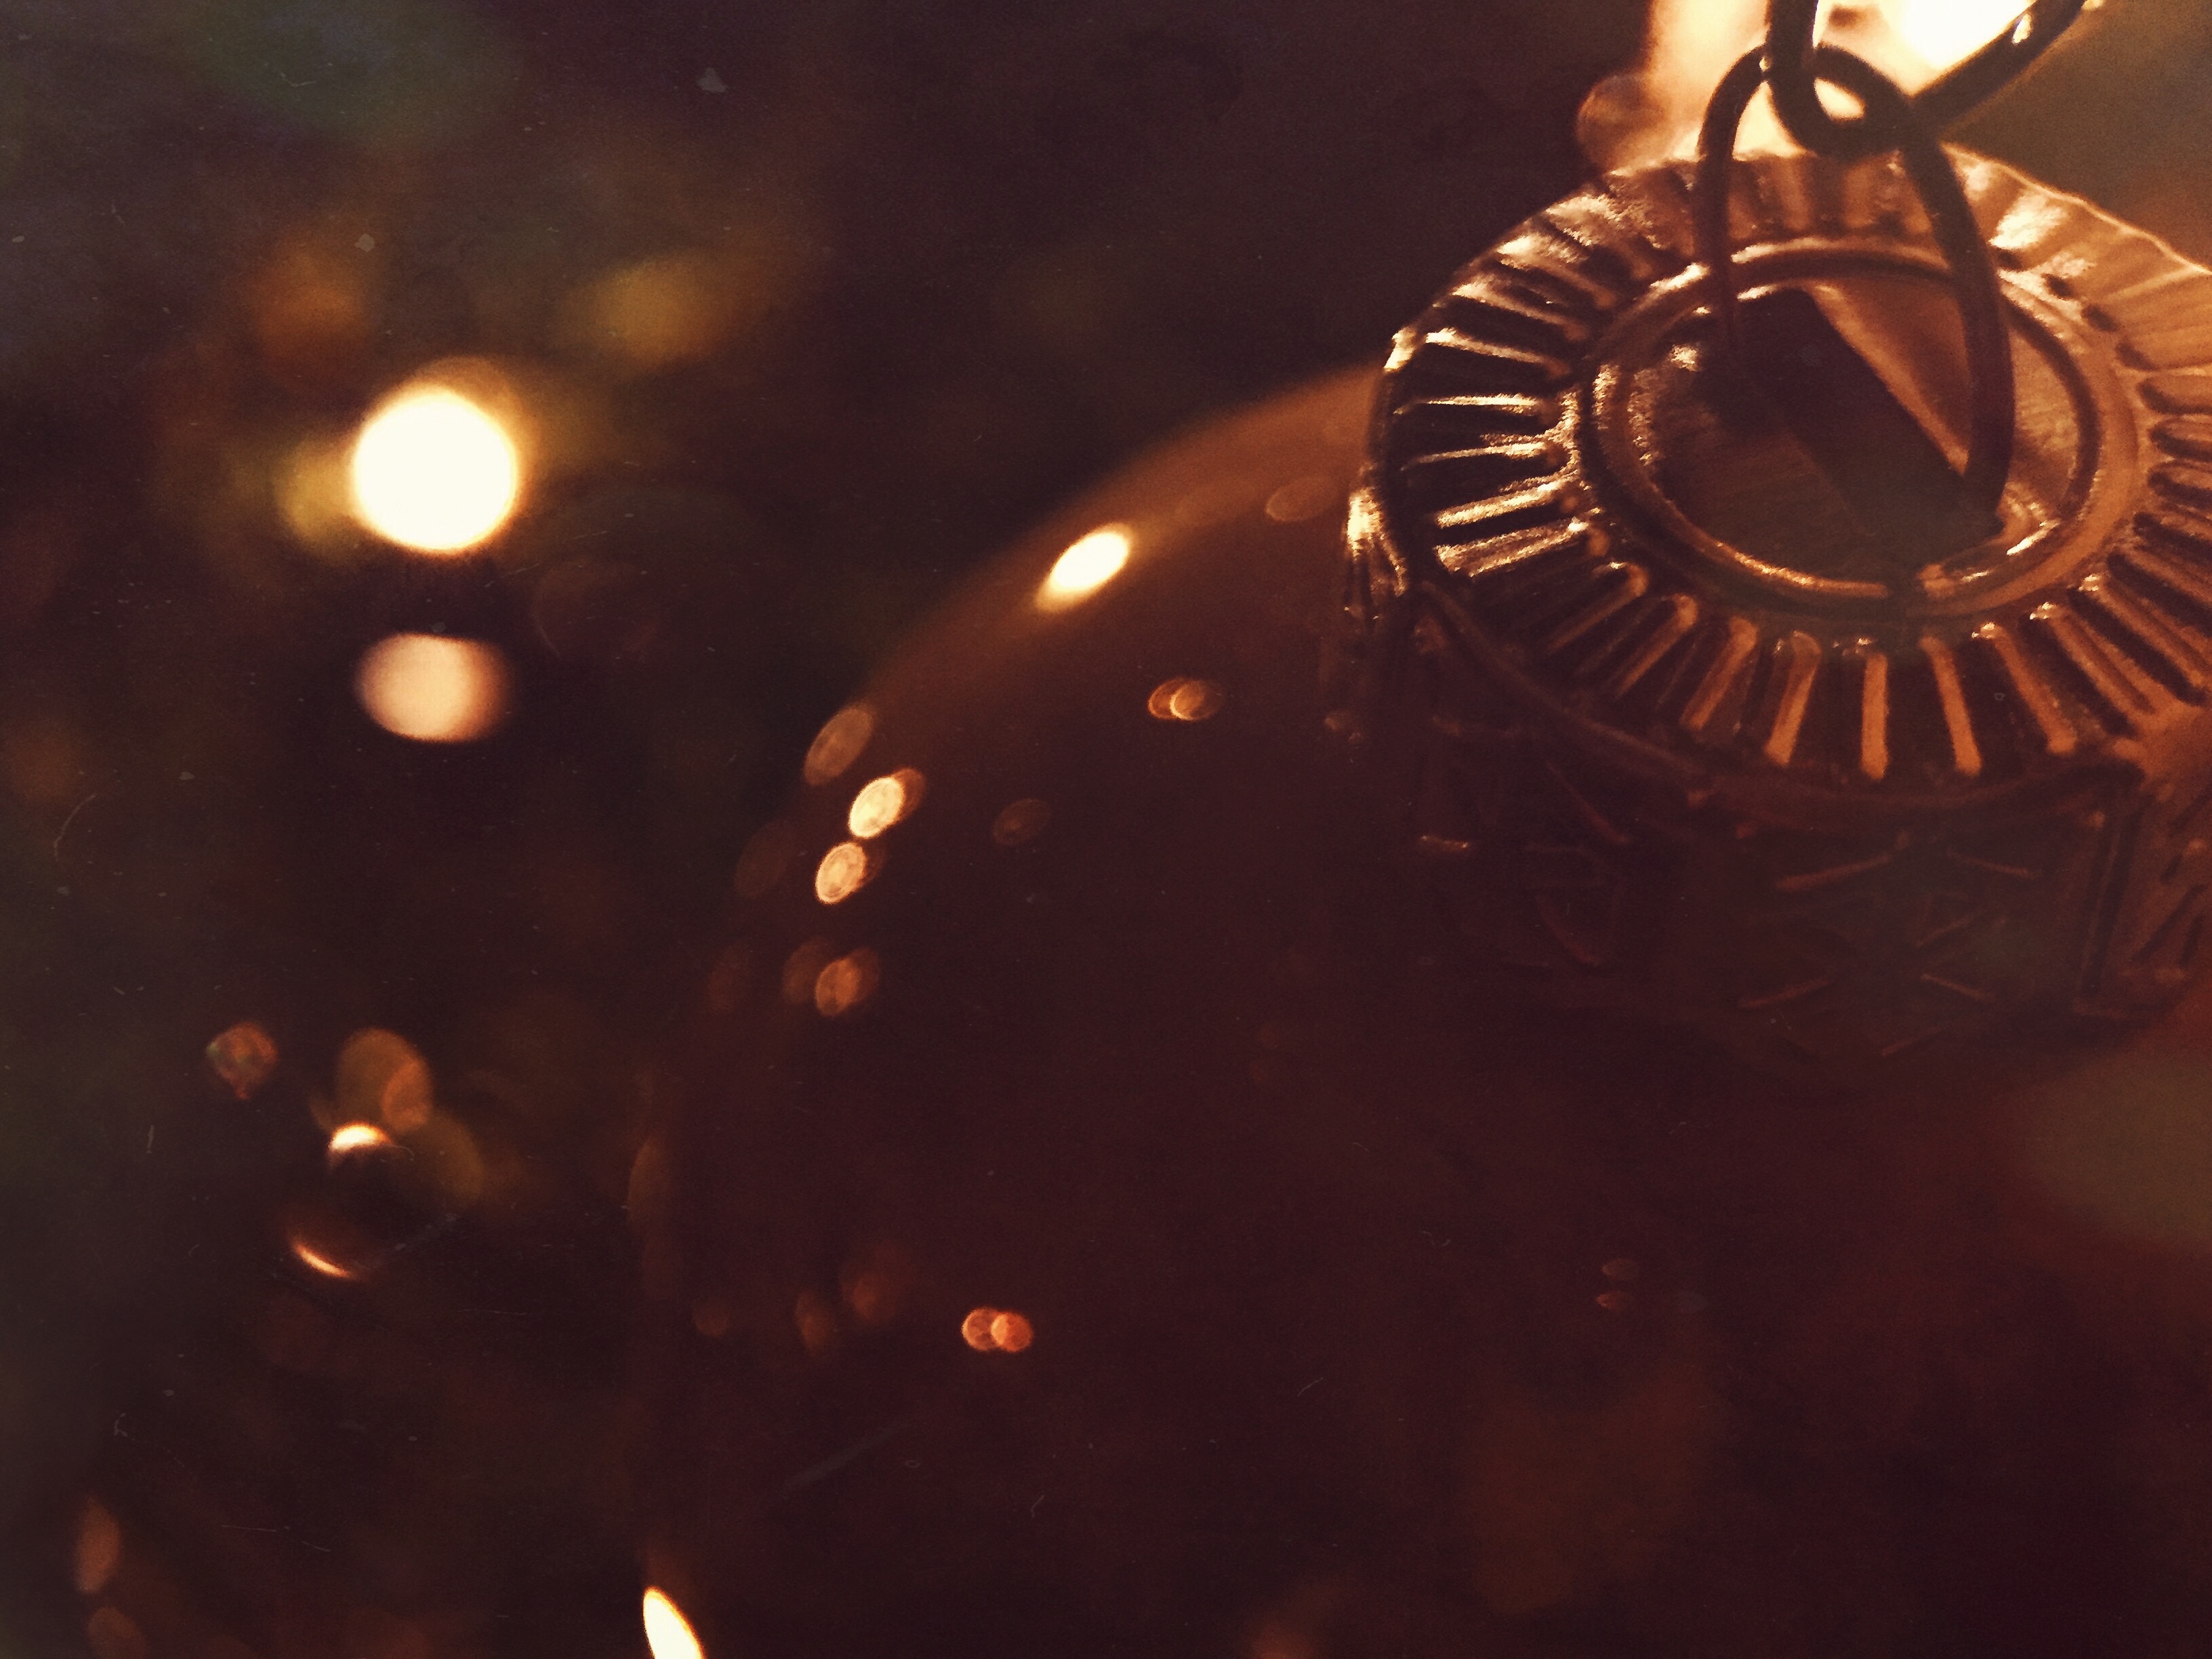
light, darkness, close up, macro photography